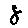
Label: 8